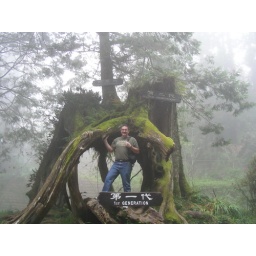
My co-worker Mark...who stands a good 6'3 in the base of this odd looking tree trunk